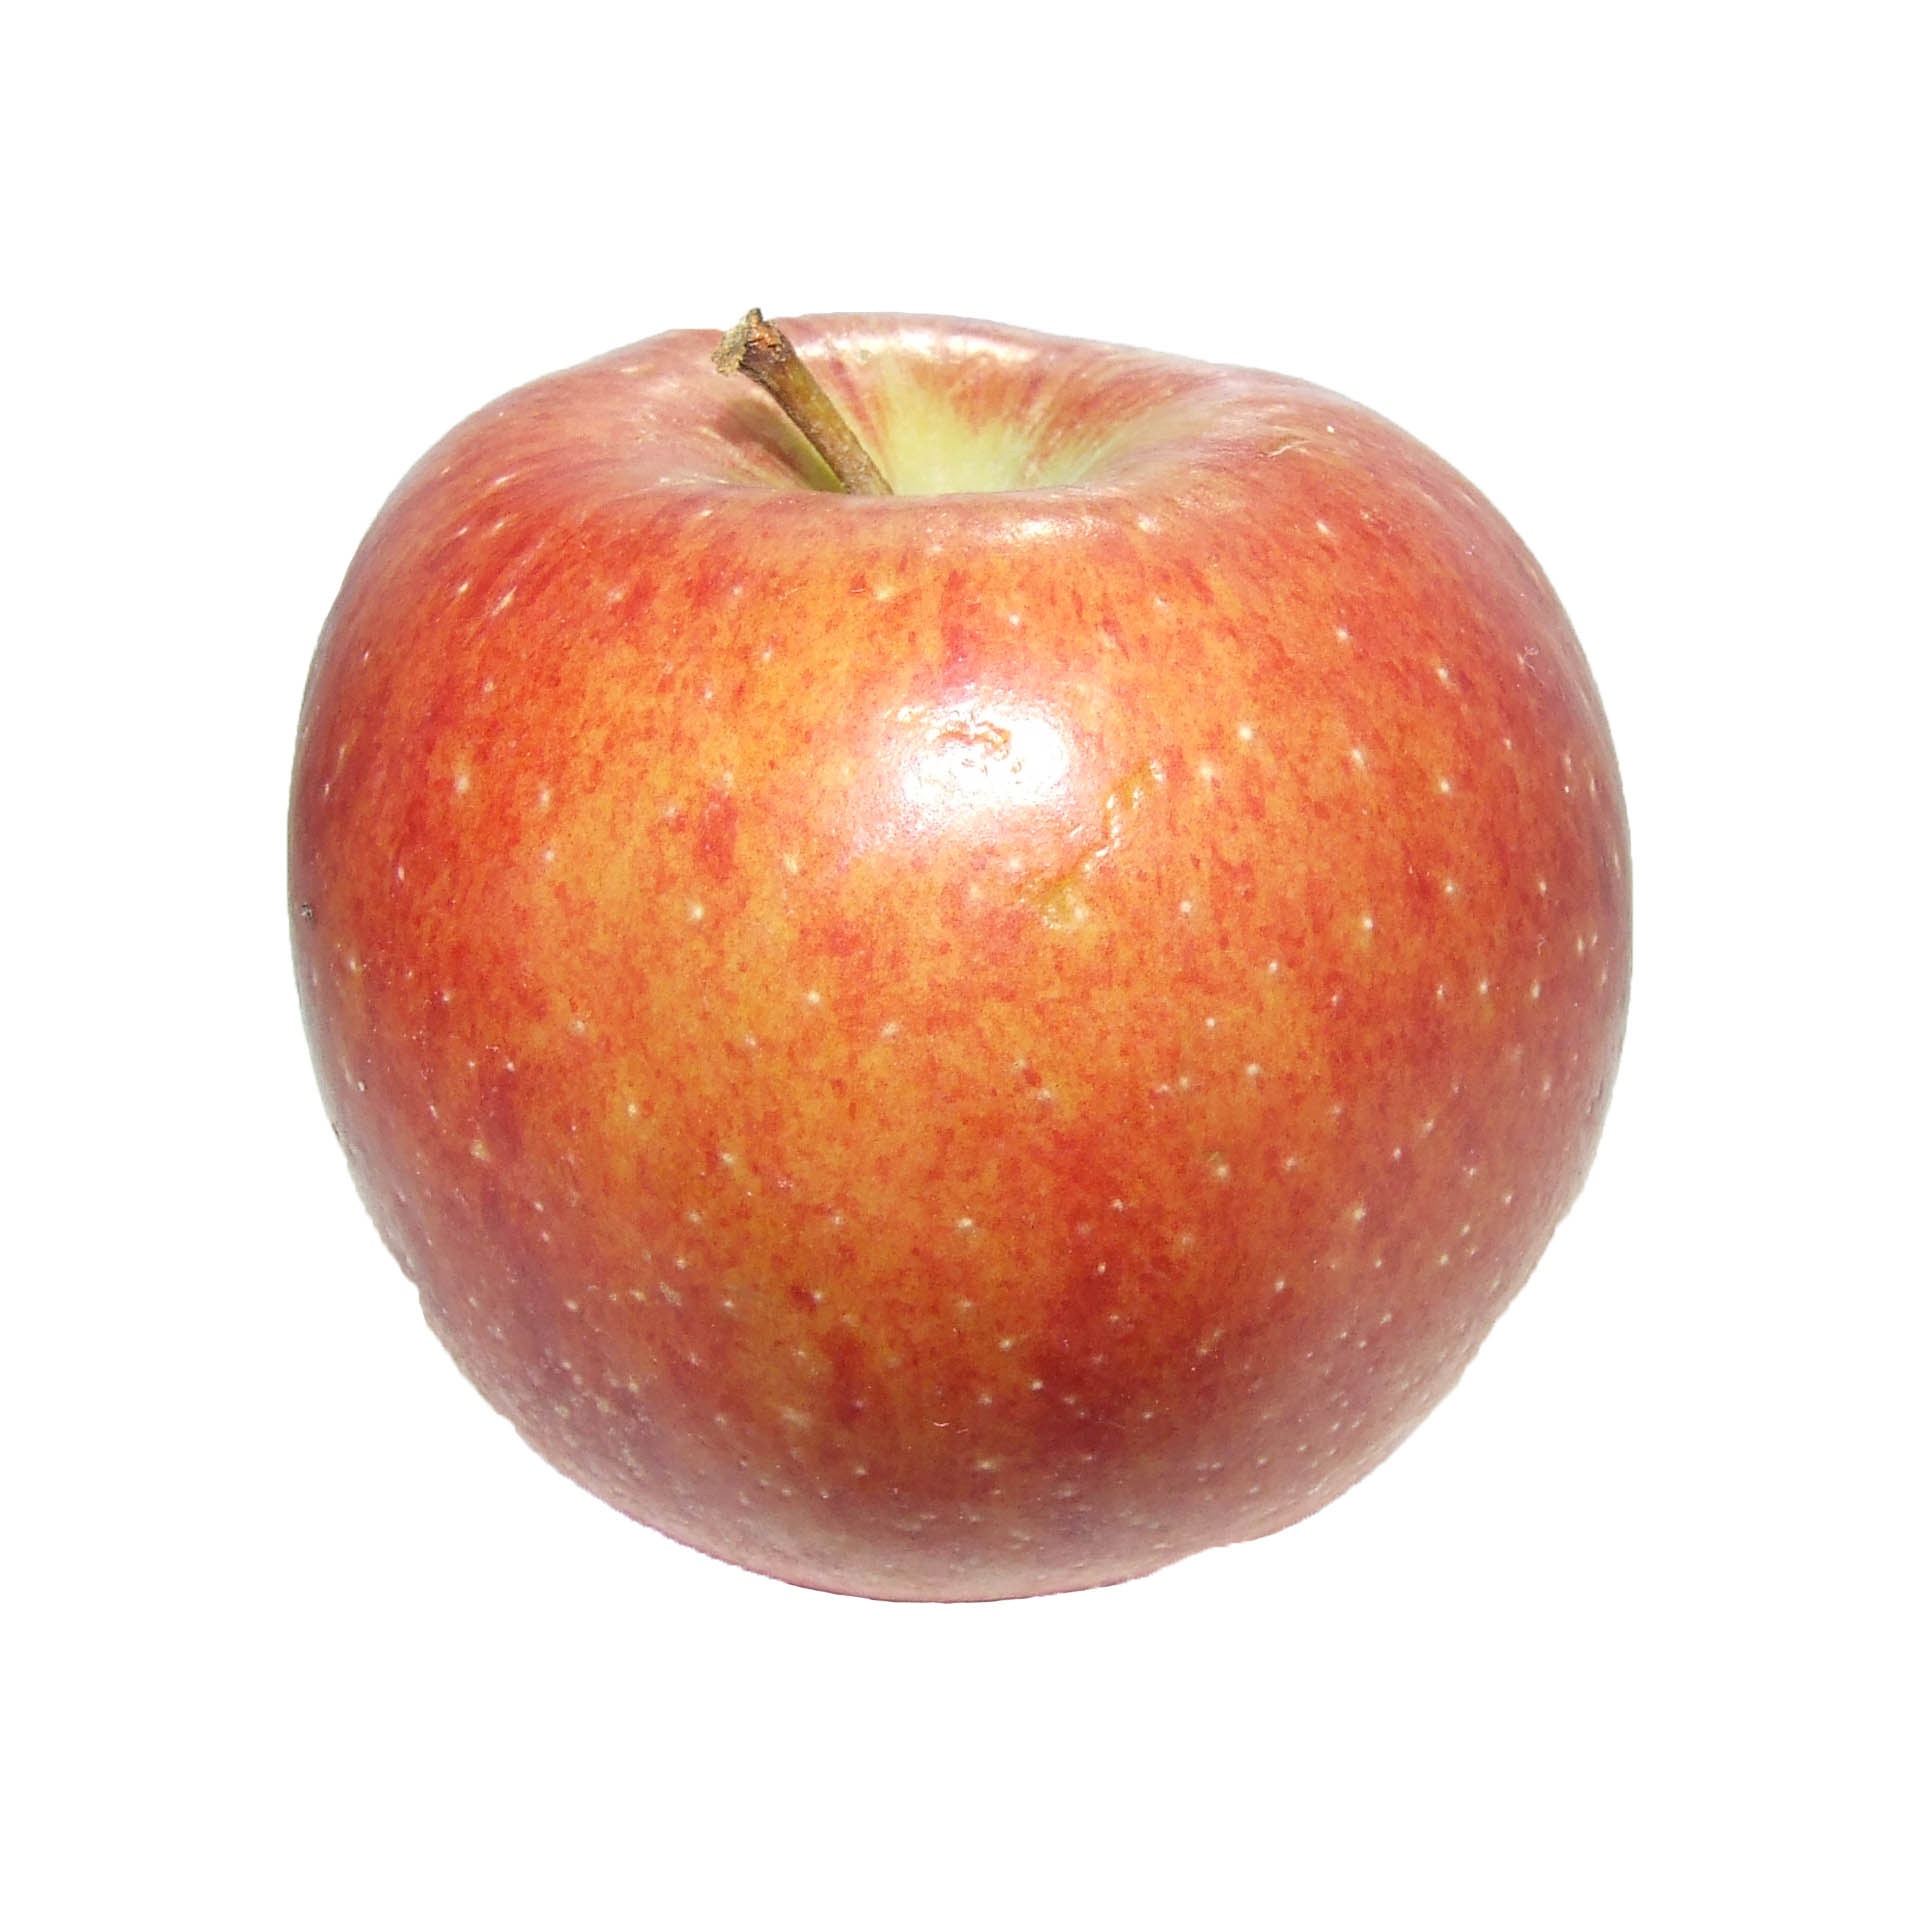
apple, plant, fruit, sweet, food, red, produce, flowering plant, rose family, nectarine, land plant, rose order